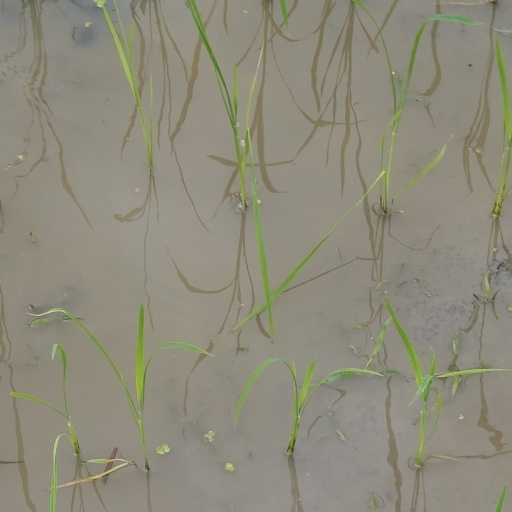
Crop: rice